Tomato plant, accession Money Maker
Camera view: horizontal (90 deg, fisheye); turntable rotation: 330 degrees
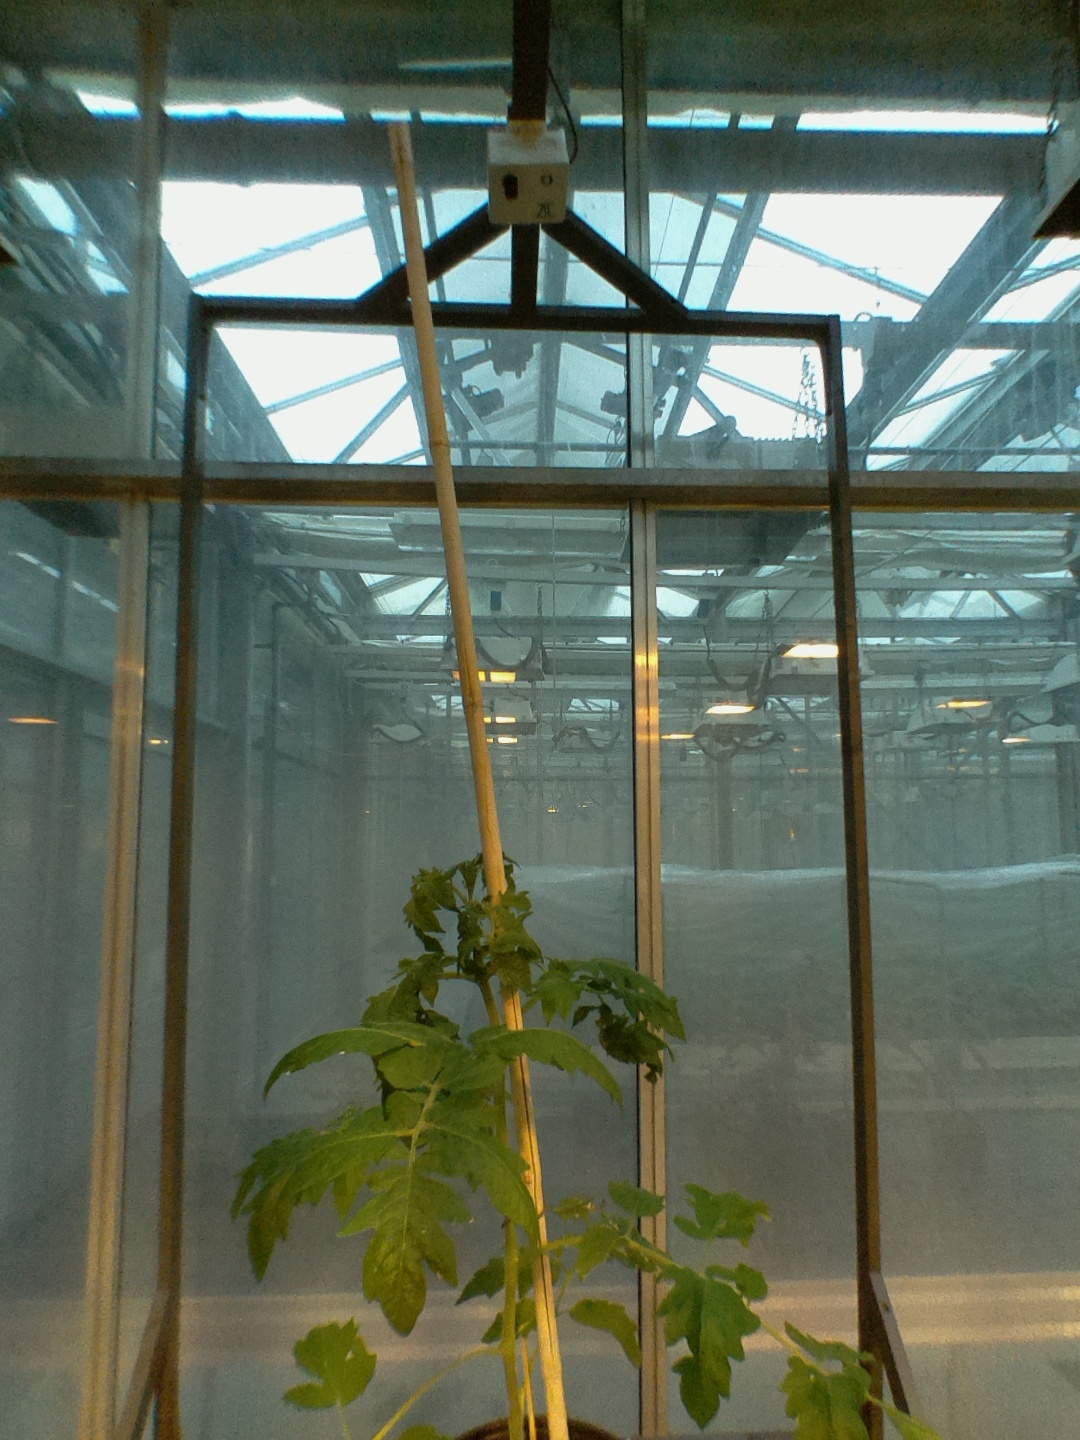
BBCH growth stage 15: 10 of true leaves visible